Elizabeth Lichtenstein Johnston

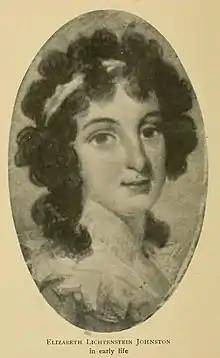
Elizabeth Lichtenstein Johnston

Elizabeth Lichtenstein Johnston (1764–1848) was an American known for writing about her experiences of living in the Colony of Georgia during the American Revolutionary War.